Buford F. Gordon

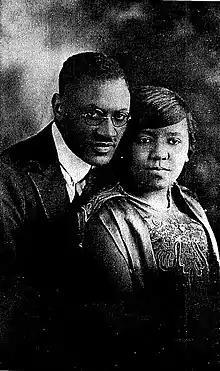
Buford F. Gordon and his wife, Thelma Pierce Gordon.

Buford F. Gordon (August 21, 1893 – 1952) was an African American civil rights activist, clergyman and social scientist. A master of divinity from the University of Chicago, Buford F. Gordon first was a pastor at the African Methodist Episcopal Zion Church of South Bend. In 1931, Gordon would become national Editor of Church Literature at the denomination. Later, Gordon would be elected first the bishop of the church's seventh district in 1944 and later of the ninth district. Gordon initially got an interest in the social science while studying for his degree in college. As a pastor in South Bend, Gordon wrote a history of Black Americans in the area entitled "the Negro of South Bend" in 1922. Gordon was an acquaintance of W.E.B DuBois and served on the executive committee of the NAACP.